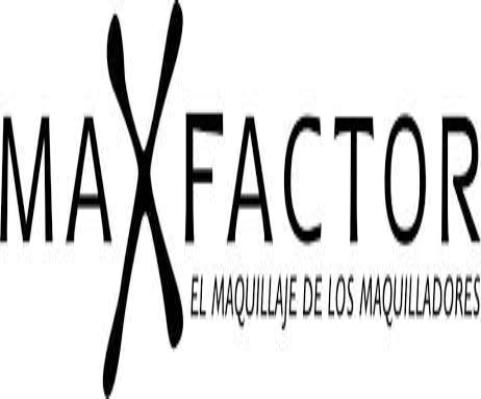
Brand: Max Factor
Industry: Necessities